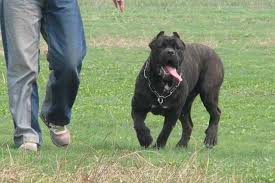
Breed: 253-n000105-Cane_Carso